William R. Watson

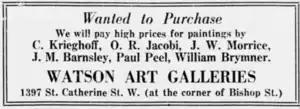
Advertisement in the "Montreal Gazette", 1930

Among these artists, he had a special relationship with Cullen, whom he met around 1908 and whose work he began to sell that year and in the years that followed: he held thirteen one-person shows for Cullen from 1923 to 1935. These shows were well attended and a commercial success, which made an immense difference to Cullen. In 1926, Cullen had enough money to move from Montreal and buy a house at Chambly, where he settled with his family, all due to Watson.